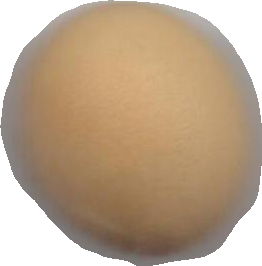
Variety: Grobogan